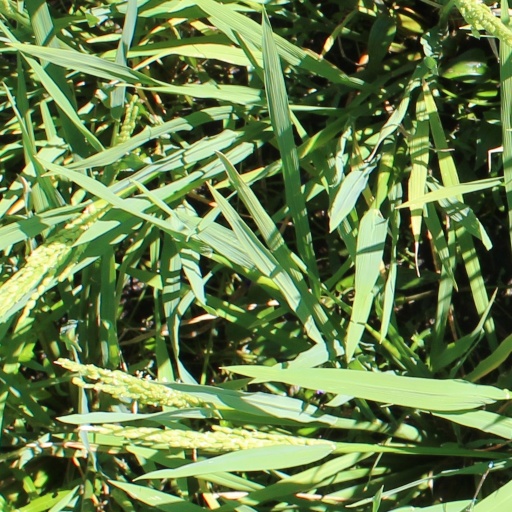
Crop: rice